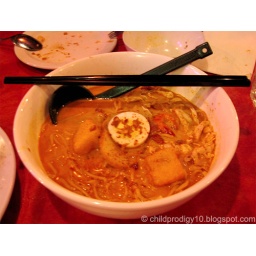
Egg noodle with dried shrimp, tiger prawns, chicken, bean sprout, egg and fish cake in spicy zesty curry broth.